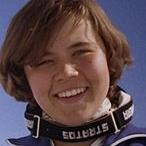
Age: 14